4th Louisiana Infantry Regiment

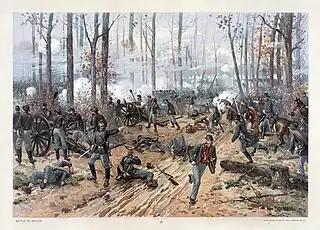
Battle of Shiloh: Fighting at the Hornet's Nest

After the 4th Louisiana Infantry was formed, it received orders to travel to the Gulf Coast of the United States. The summer of 1861 was spent in camps at Biloxi, Mississippi City, Pascagoula, and Pass Christian, Mississippi, as well as at Ship Island. After Ship Island was abandoned in September, the regiment moved to Brashear City and Franklin, Louisiana, in order to protect Bayou Teche and the Atchafalaya River. The unit traveled to Jackson, Tennessee, in February 1862 to join General P. G. T. Beauregard's forces. A Union army under Major General Ulysses S. Grant massed on the Tennessee River at Pittsburg Landing while a second army under Major General Don Carlos Buell marched from Nashville to join it. To counter these moves, Beauregard concentrated 5,000 men from Louisiana under Brigadier General Daniel Ruggles and other troops at Corinth, Mississippi. After being joined by General Albert Sidney Johnston, the Confederate army numbered about 40,000 soldiers.